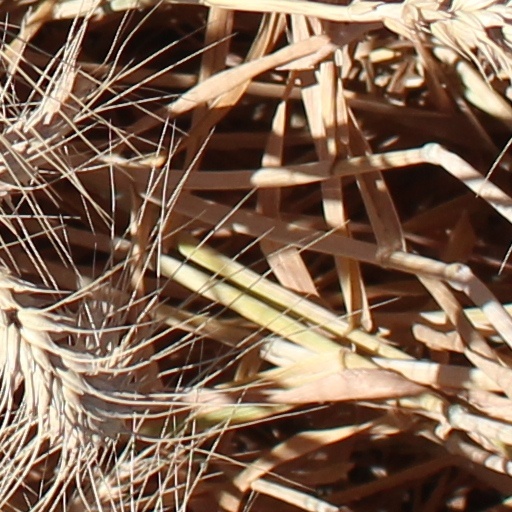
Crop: wheat